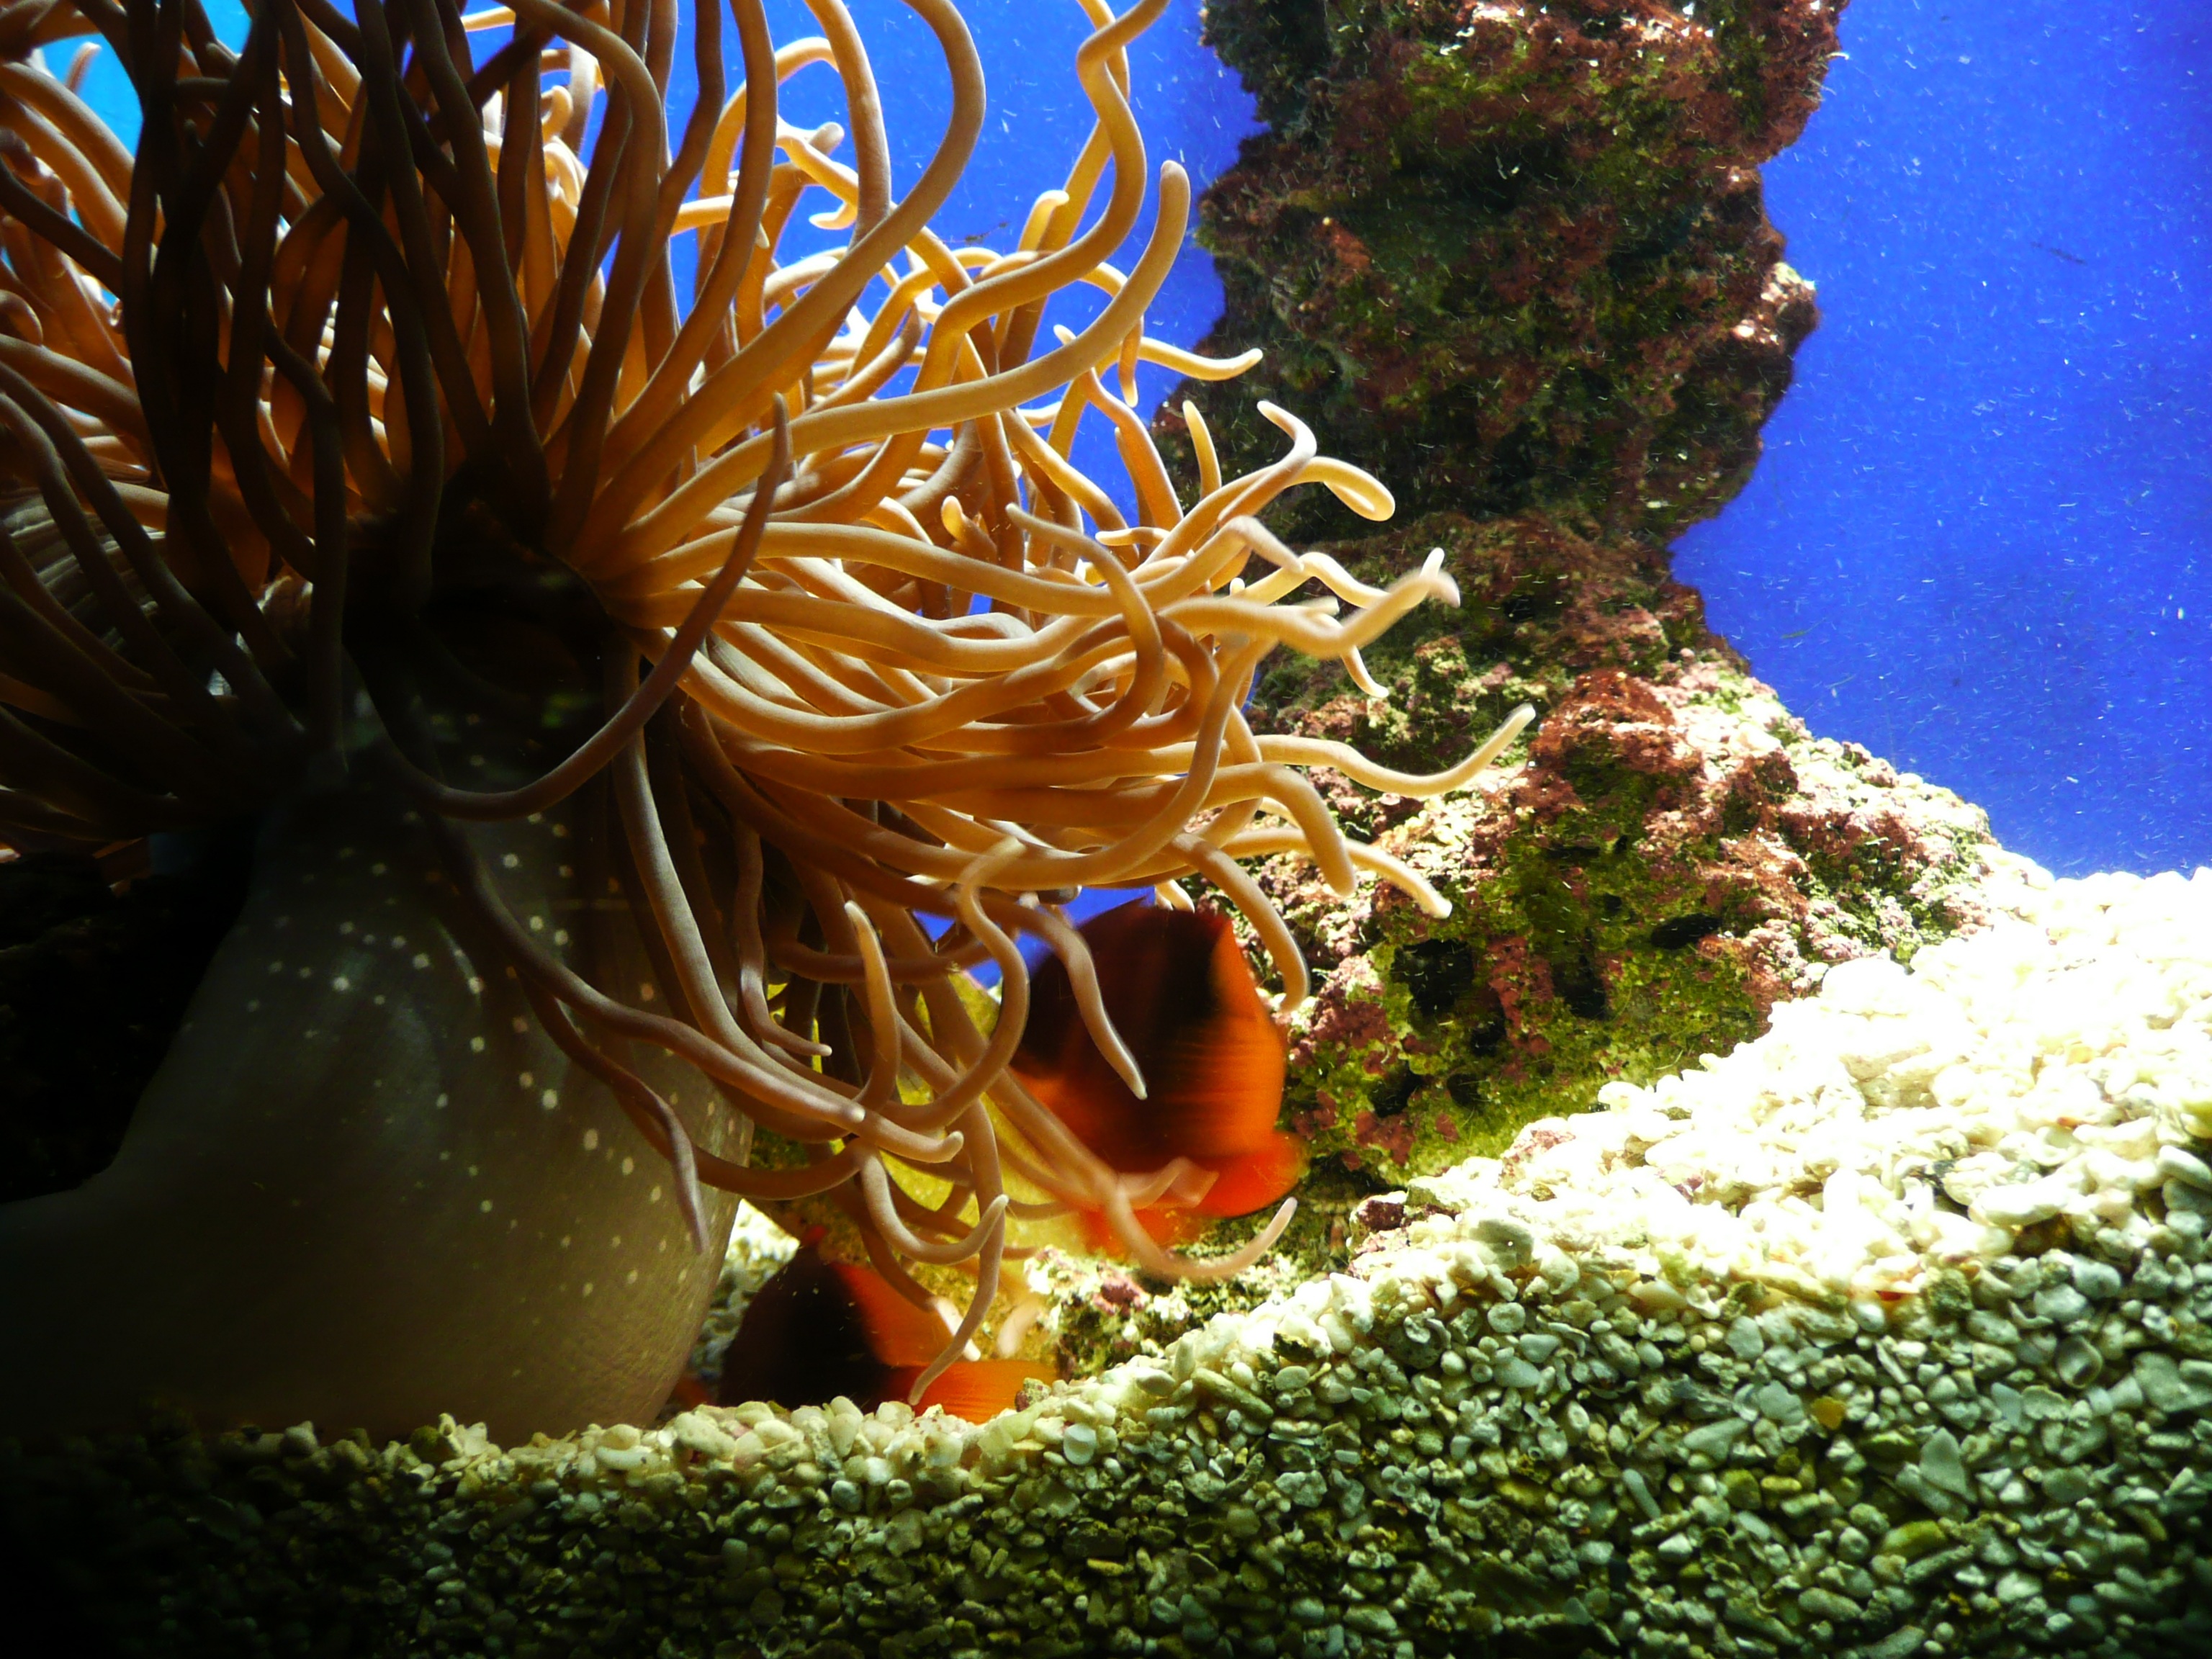
sea, plant, underwater, biology, fish, coral, coral reef, invertebrate, reef, aquarium, organism, sea anemone, marine biology, coral reef fish, pomacentridae, freshwater aquarium